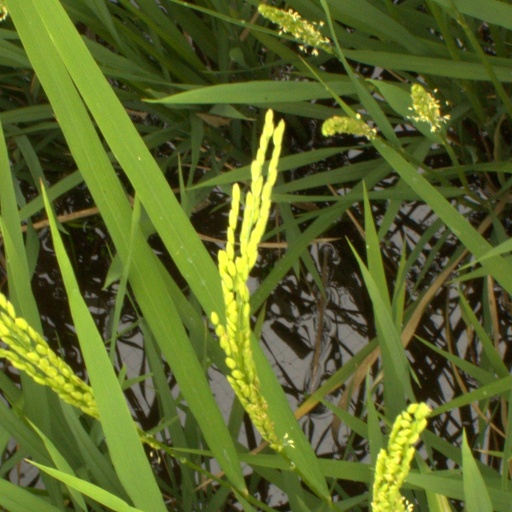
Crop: rice